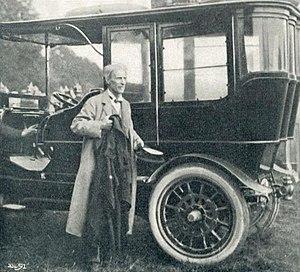
Le Professeur Hubert von Herkomer, à la Herkomer-Konkurrenz d'août 1905.
Le rallye est une discipline de sport automobile. Initialement défi de rassemblement pour aristocrates aisés, la discipline a beaucoup évolué pour devenir une course de vitesse. Les rallyes modernes ont pour particularité de ne pas se pratiquer sur un circuit mais sur des routes fermées au public pour l'occasion. Les épreuves se déroulent sur différents types de terrain, et sont composées de plusieurs étapes, avec une suite d'épreuves allant d'un point à un autre. Les épreuves chronométrées sont appelées épreuves spéciales, les parties non chronométrées sont appelées étapes de liaison.